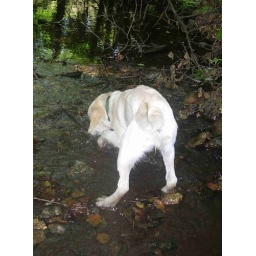
Alix is a female golden retriever and a service dog in training. Picture taken by her foster family.